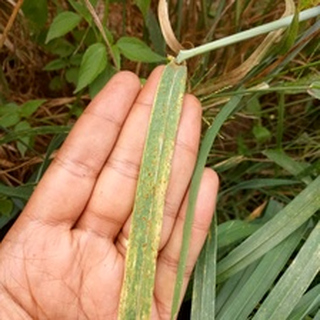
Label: wheat_brown_rust